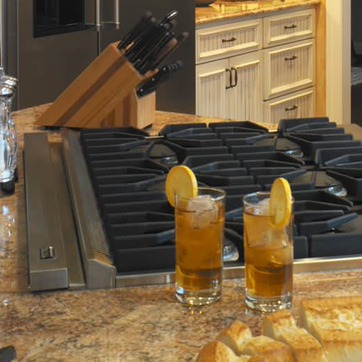
Material: food